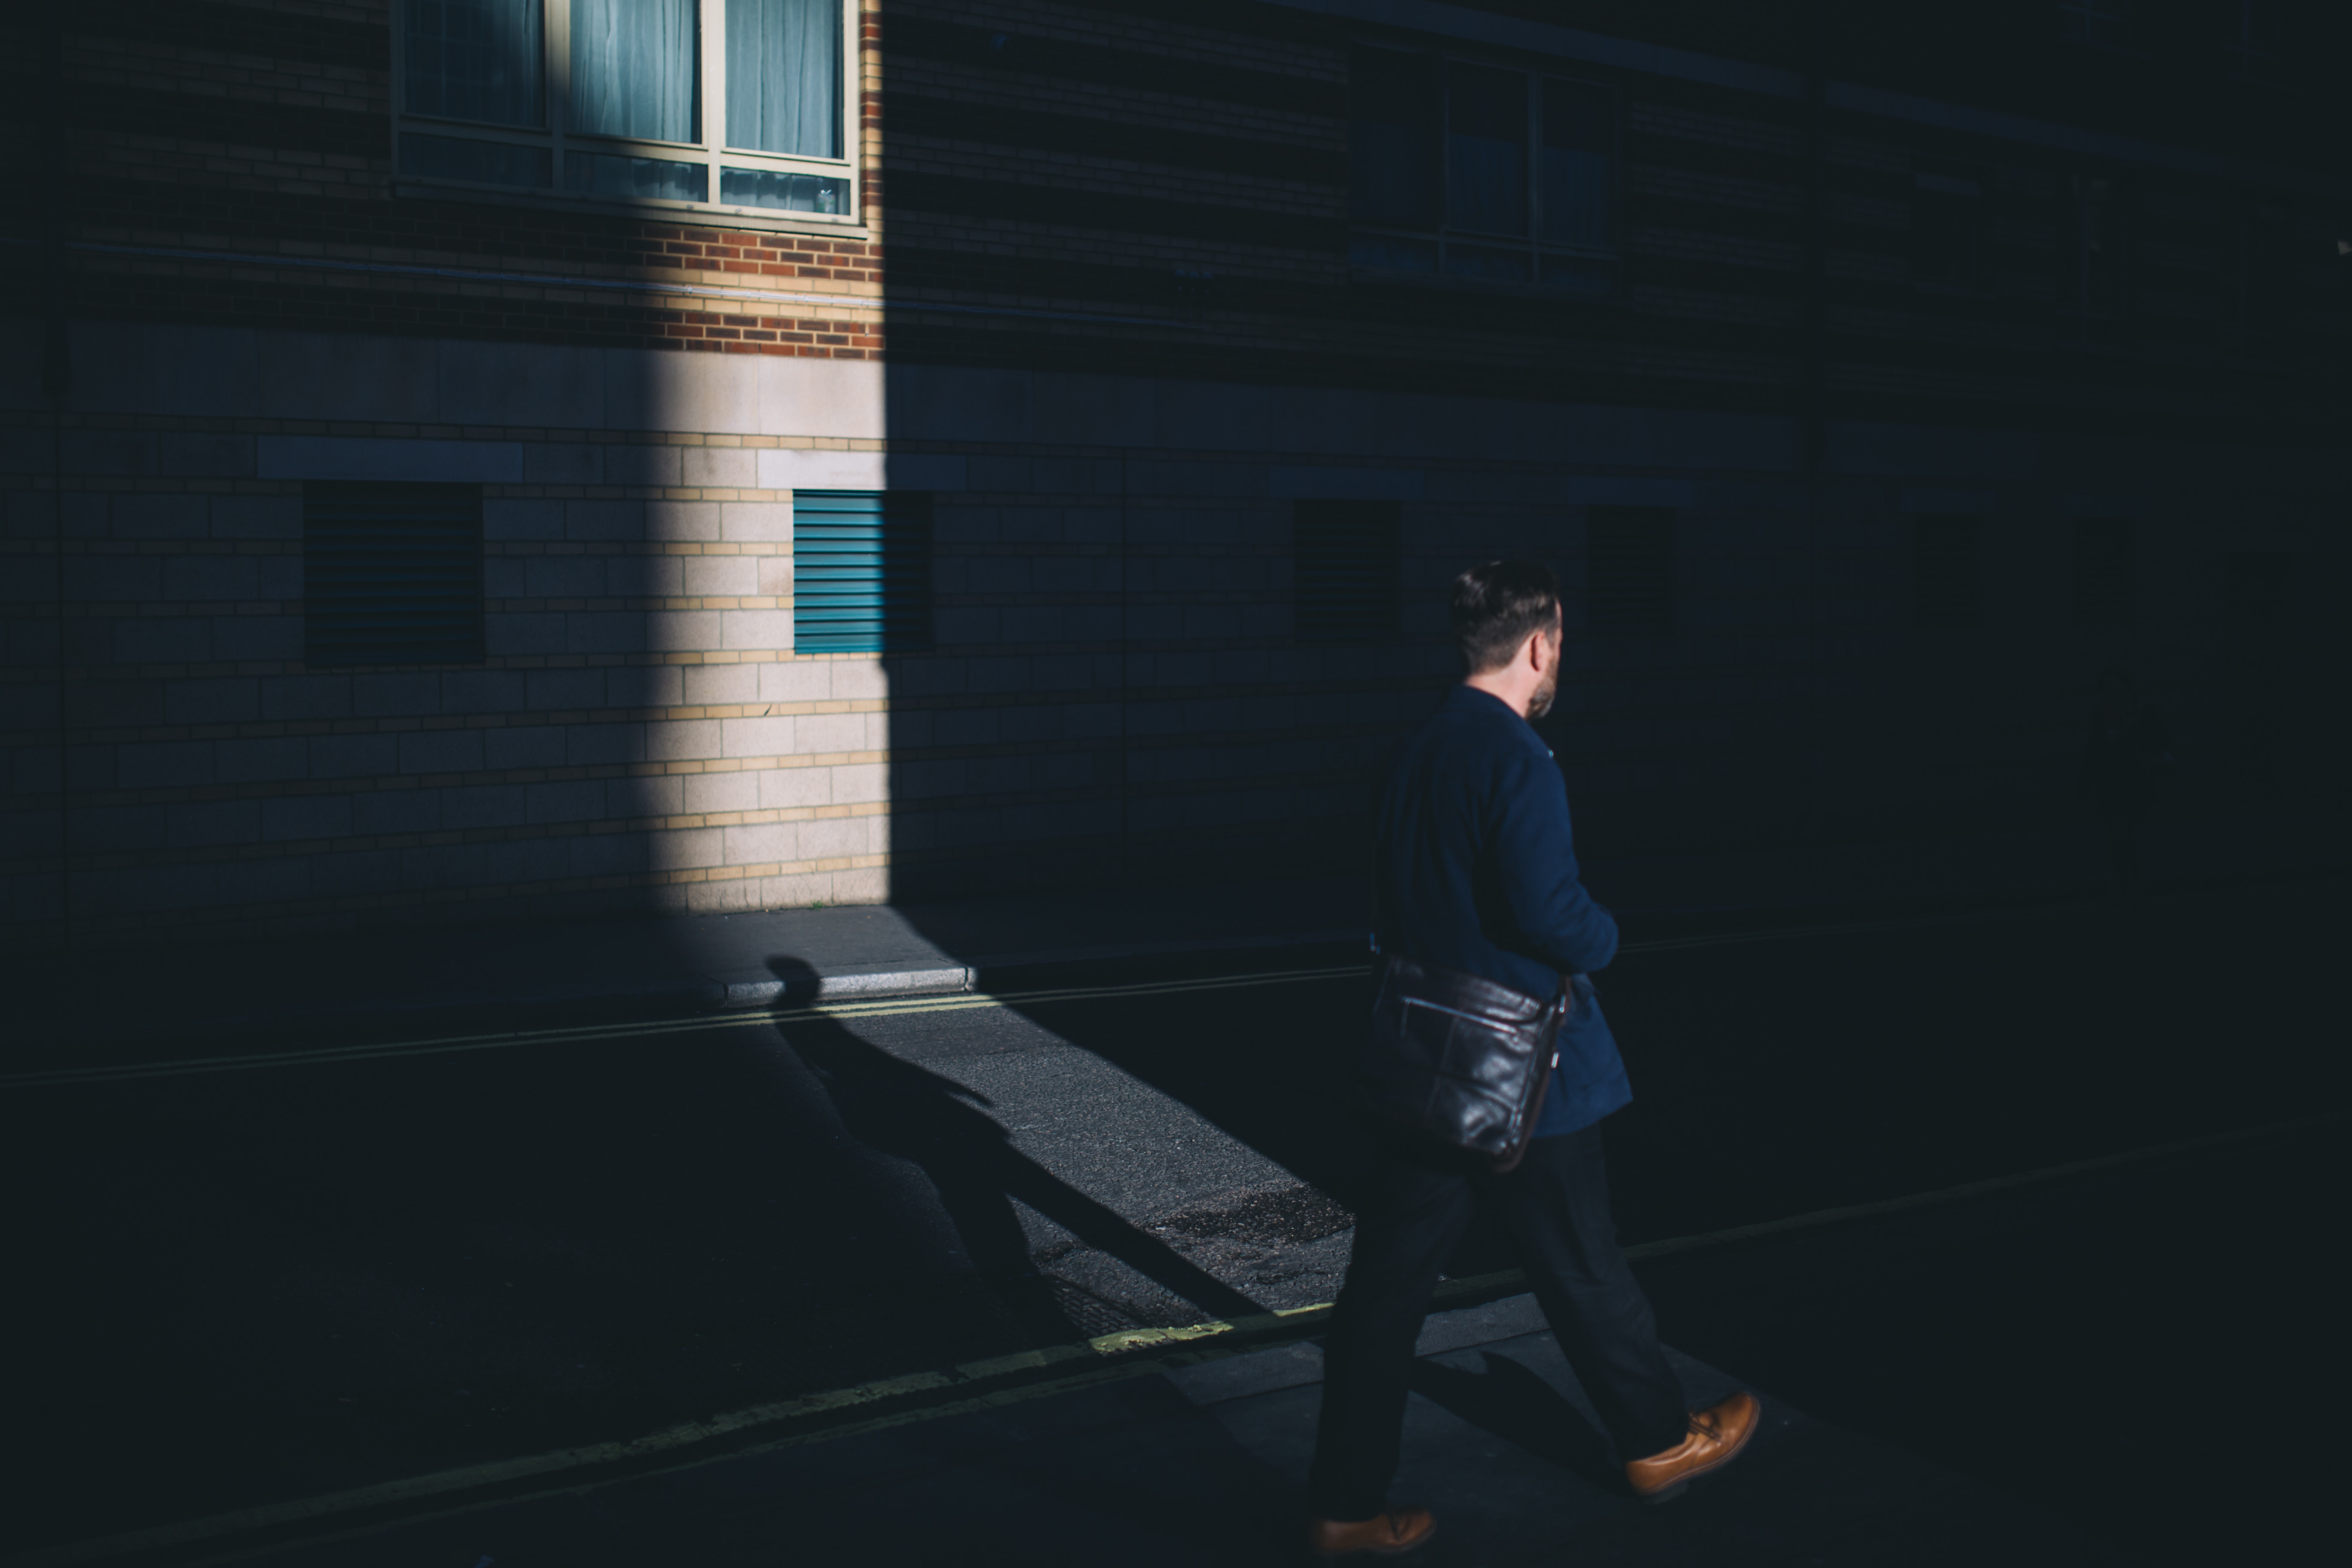
black, blue, standing, light, shadow, darkness, snapshot, sky, line, photography, window, night, atmosphere, room, architecture, Tints and shades, sitting, street, flash photography, house, daylighting